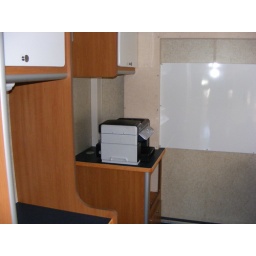
This is in the back bedroom area. No bed though.